Fámjin

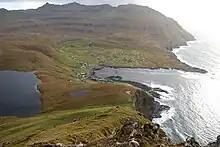
Fámjin and the lake Kirkjuvatn

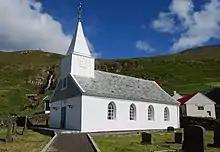
The Church of Fámjin

Fámjin is a village located on the western side of Suðuroy, the southernmost island in Faroe Islands. Fámjin is looking directly out to the North Atlantic Ocean.